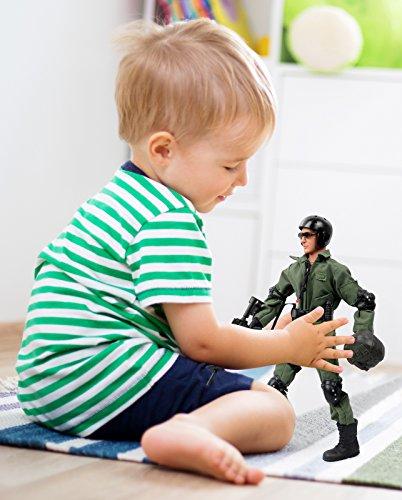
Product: Click N' Play Military Parajumper PJ Swat Team 12" Action Figure Play Set with Accessories
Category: Toys & Games | Toy Figures & Playsets | Action Figures
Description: Set includes; 1 Military action figure with jumpsuit uniform, dog tag, rifle with strap, helmet, bayonet with holder, set of knee and elbow pads, sun glasses, paratrooper backpack, revolver, and a locator set.
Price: $23.99
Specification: ASIN:B07FN96D55|ShippingWeight:1.15pounds(Viewshippingratesandpolicies)|DateFirstAvailable:July17,2018